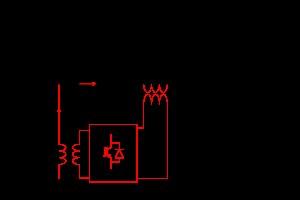
Un système de transmission flexible en courant alternatif, plus connu sous l'acronyme anglais de FACTS est un équipement d'électronique de puissance d'appoint utilisé pour contrôler la répartition des charges